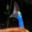
Label: bird